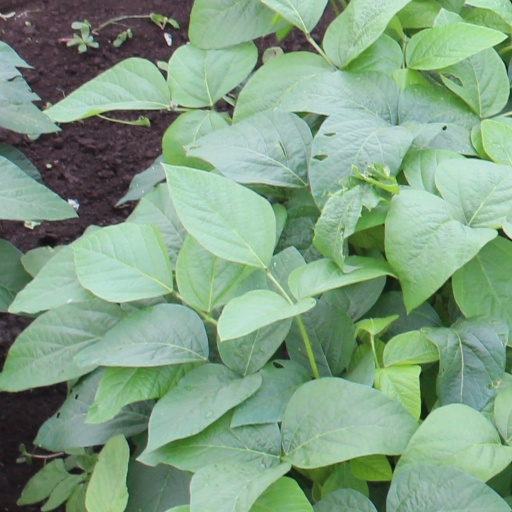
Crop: soybean